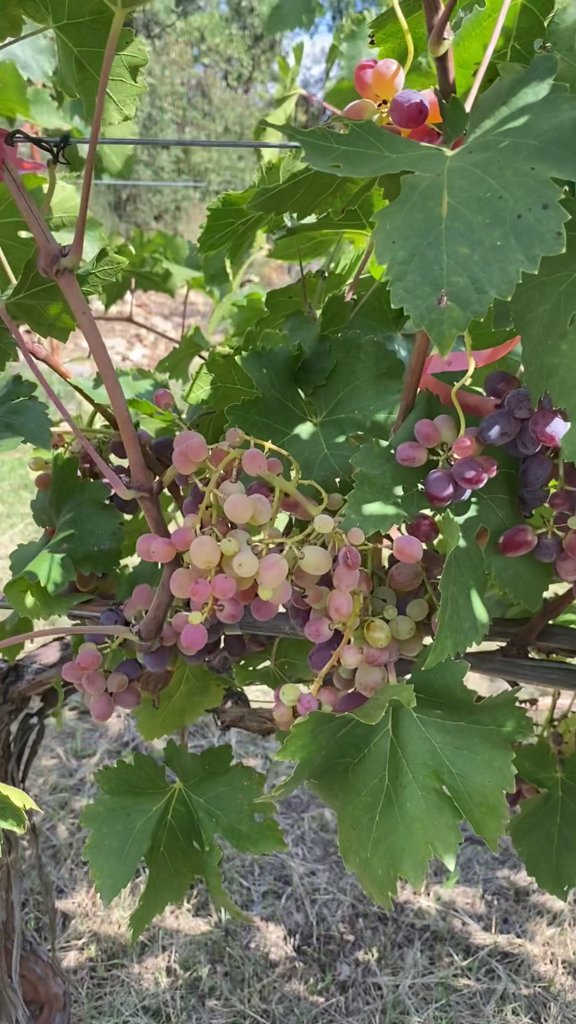
Berries visible: 132
Grape clusters: 3